JobTeaser

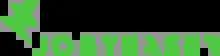
The JobTeaser logo.

JobTeaser is a French company that provides recruiting services to companies for the recruitment of young talent and a free career center software to higher education institutions in Europe. It was founded by Adrien Ledoux and Nicolas Lombard in 2008. Its head office is in the 9th arrondissement of Paris. As of January 2018, over 700.000 students and 500 universities used the service across Europe.